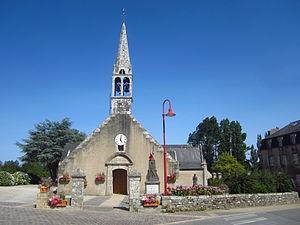
L'église Saint-Pierre-et-Saint-Paul, Le Trévoux, Finistère
La liste des églises du Finistère recense de la manière la plus complète possible les églises, cathédrales et basiliques situées dans le département français du Finistère.
Le Trévoux [lə tʁevu] est une commune du département du Finistère, dans la région Bretagne, en France.